Angeles City

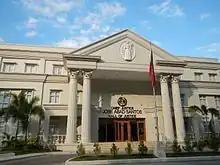
Hall of Justice

Anunas is the barangay that houses the city's Koreatown, a chain of Korean establishments along the Fil-Am Friendship Highway. Anunas is also identified as one of the growth centers of the city, focusing on light industries such as woodcarving and rattan craft.